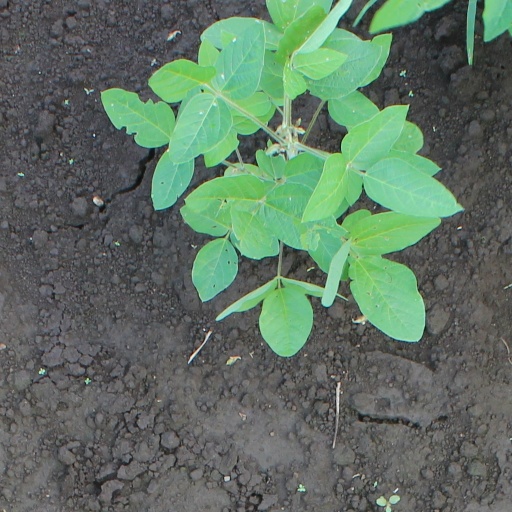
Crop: soybean